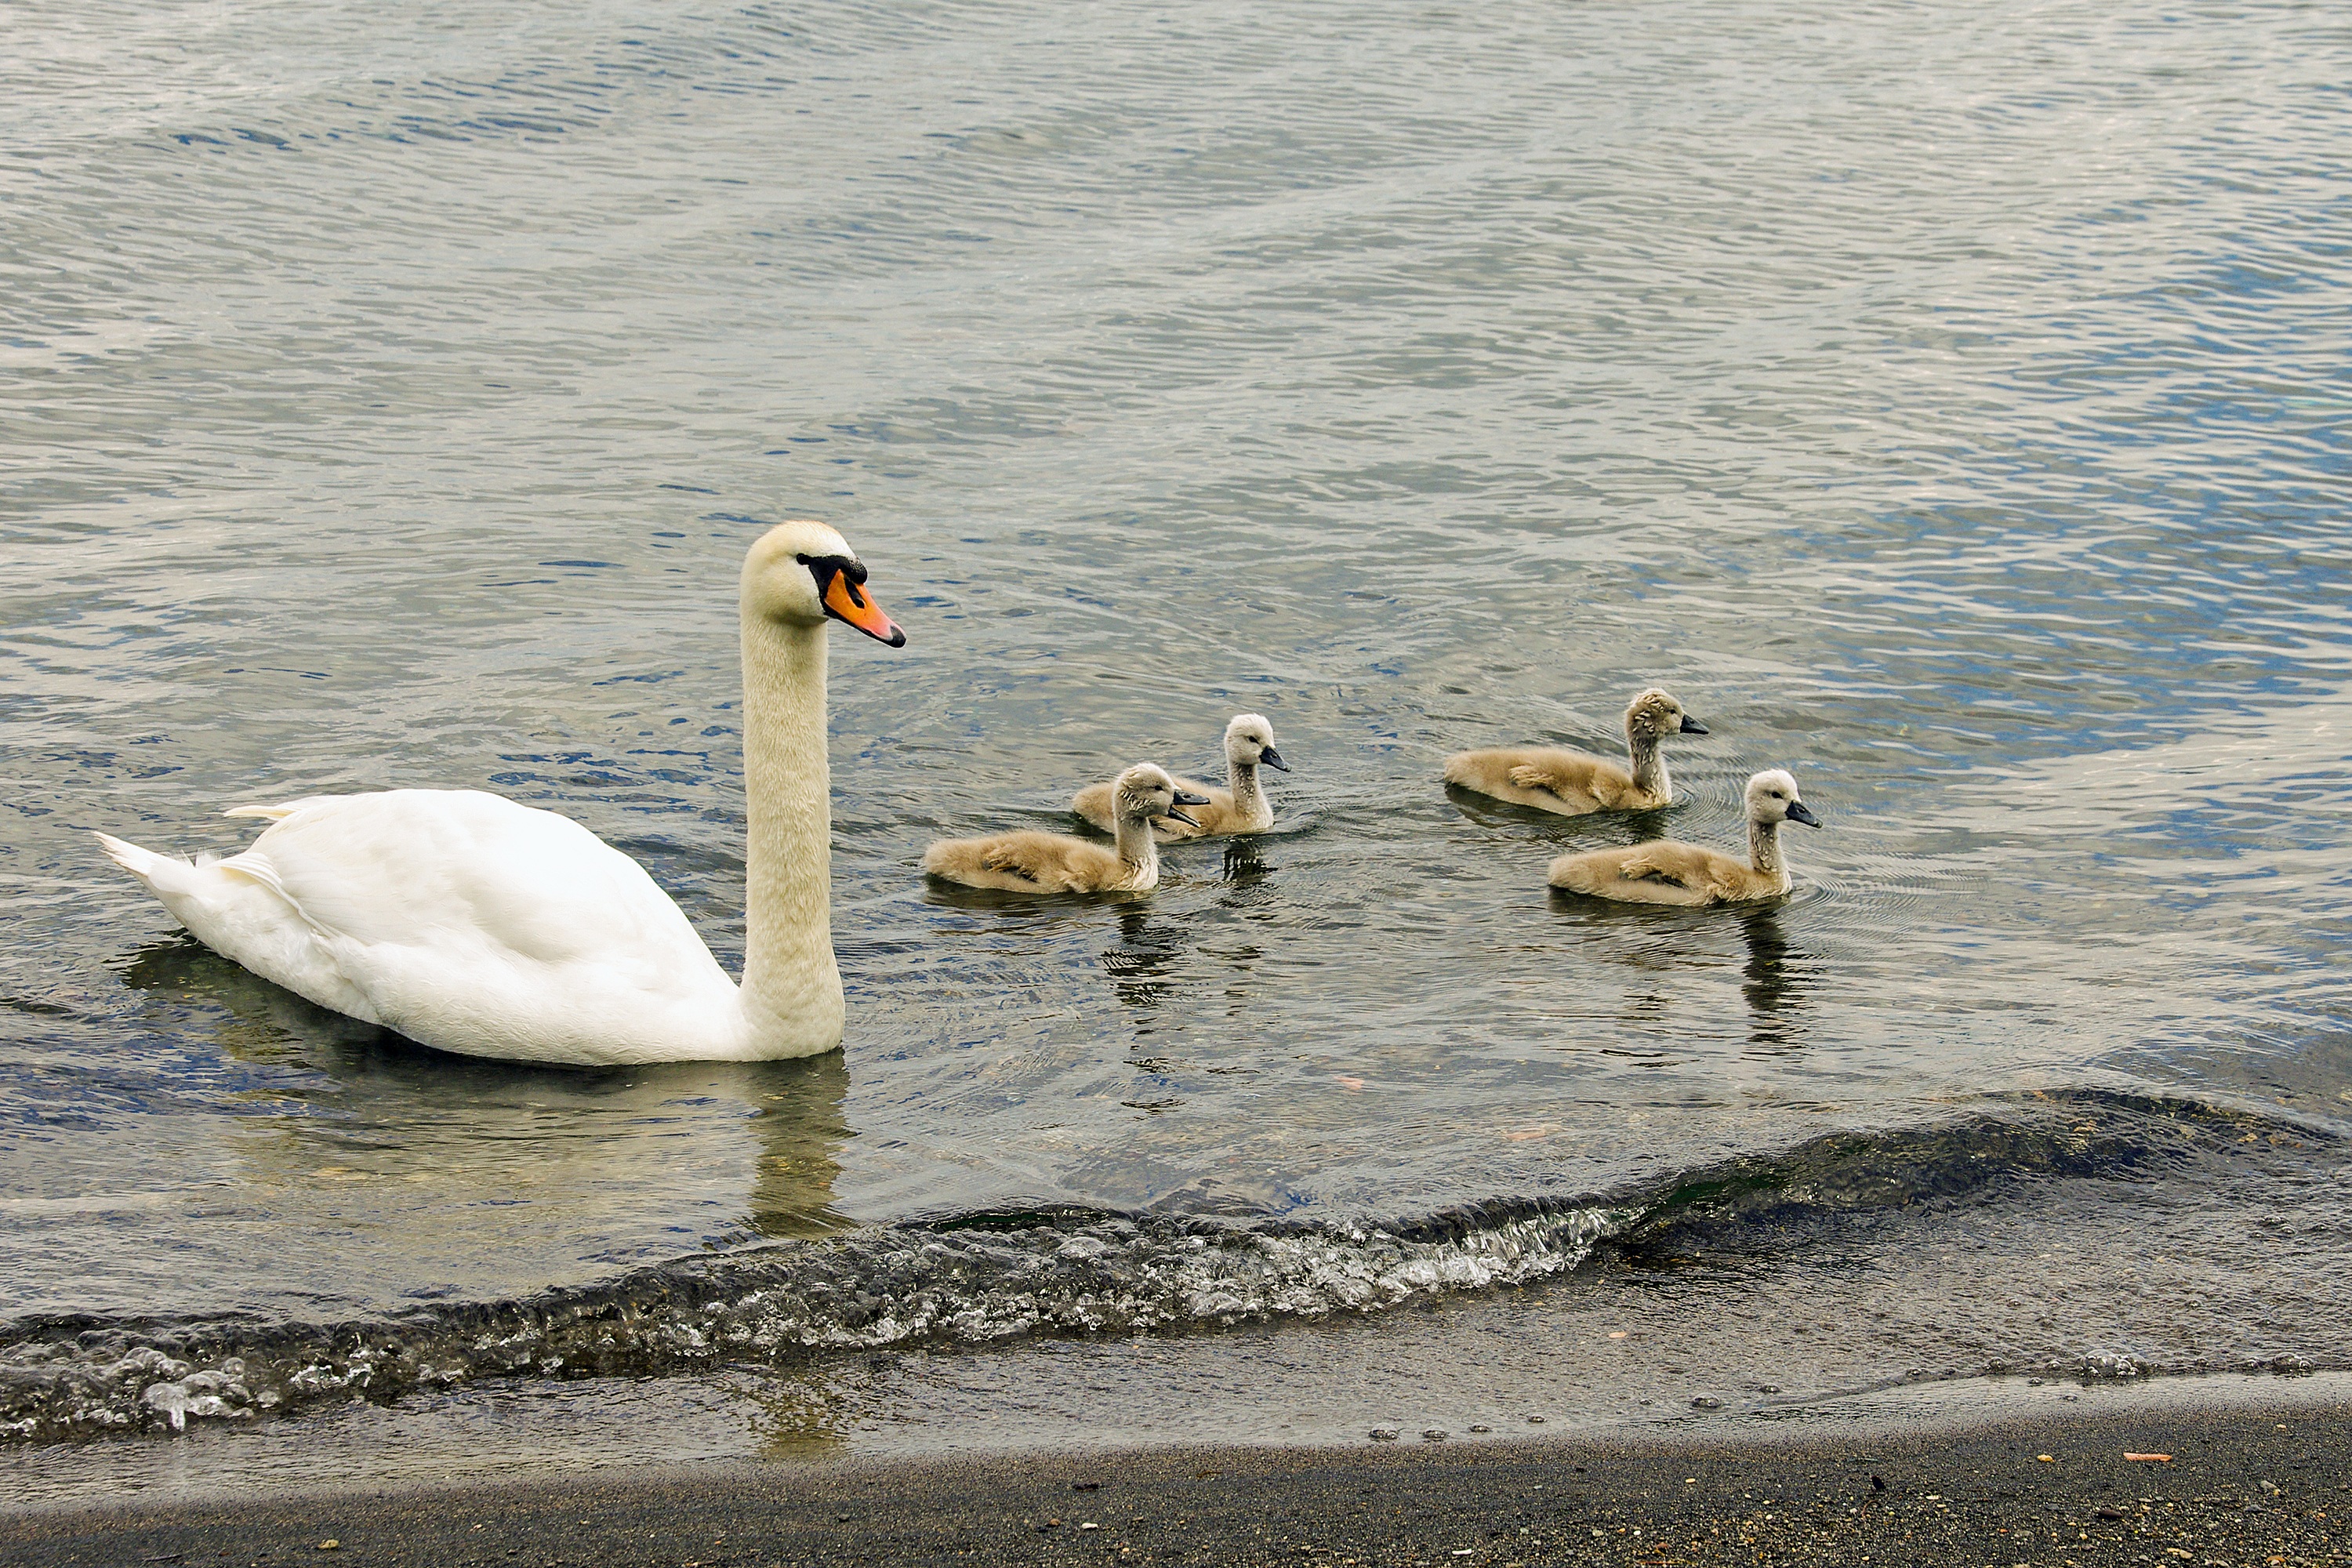
sea, water, bird, wildlife, italy, fauna, birds, swan, rome, cygnus, swans, vertebrate, waterfowl, chicks, water bird, lazio, ducks geese and swans, anatidi, lake bracciano